Nosferatu

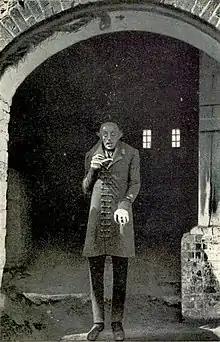
Max Schreck in a promotional still for the film

Reading the book that he took from the inn, Hutter begins to suspect that Orlok is indeed a vampire. With no way to bar the door to his bedroom, Hutter desperately tries to hide as midnight approaches. Suddenly, the door begins to slowly open by itself and, as Orlok enters, a terrified Hutter hides under the bedcovers and falls unconscious. Meanwhile, back in Wisburg, Ellen arises from her own bed and sleepwalks to the railing of her bedroom's balcony. She starts walking on top of the railing, which gets the attention of Thomas' friend Harding in the adjacent room. When the doctor arrives, Ellen envisions Orlok in his castle threatening her unconscious husband and shouts Hutter's name, which somehow Orlok is able to hear, causing him to withdraw.